Ballet

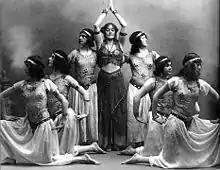
Maggie Gripenberg (in the middle) performing at the Finnish National Theatre in 1916

Developed by George Balanchine at the New York City Ballet. His method draws heavily on his own training as a dancer in Russia. The technique is known for extreme speed throughout routines, emphasis on lines, and deep pliés. Perhaps one of the most well known differences of this style is the unorthodox positioning of the body. Dancers of this style often have flexed hands and even feet, and are placed in off-balance positions. Important ballet studios teaching this method are the Miami City Ballet, Ballet Chicago Studio company, and the School of American Ballet in New York.